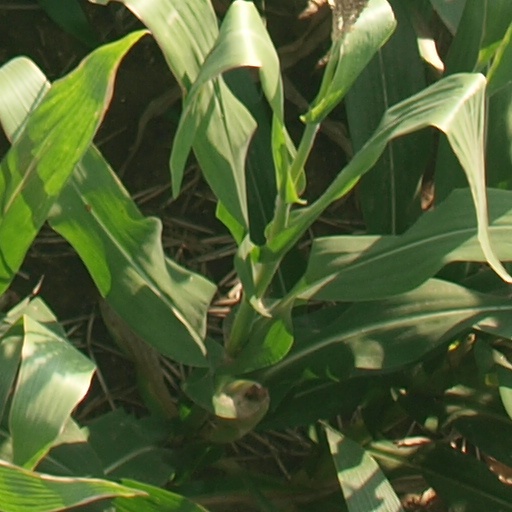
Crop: maize; corn